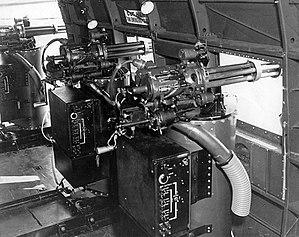
Le Douglas AC-47 Spooky a été le premier avion d'une série de gunships d'attaque au sol et d'appui aérien rapproché développés par l'United States Air Force durant la guerre du Viêt Nam. Basé sur le Douglas C-47 Skytrain, il fut également connu sous le pseudonyme de Puff, the Magic Dragon, référence à la chanson de Peter, Paul and Mary de 1963.
L'armement air-sol est l'équipement militaire déployé par les aéronefs pour détruire des cibles terrestres. D'une grande diversité, cet armement varie en fonction de la portée, du poids, de l'objectif et de la technologie mise en œuvre. Il est l'armement principal des bombardiers, des avions d'attaque au sol et des hélicoptères, ainsi que celui des chasseurs-bombardiers. Aujourd'hui la plupart des aéronefs, y compris les avions de chasse et certains drones sont aptes à déployer ce type d'armement.
Le terme « Gunship » peut avoir plusieurs significations selon les contextes mais, dans tous les cas, il fait référence à un navire ou aéronef de petite taille lourdement armé. Le terme est apparu dans les marines militaires au milieu du XIXᵉ siècle comme synonyme de gunboat. Plus récemment, le terme gunship a été utilisé pour désigner les hélicoptères armés, puis pour des avions d'attaque au sol armés de mitrailleuses et de canons en sabord. Le terme de gunship pour désigner de tels avions est souvent traduit en français par « canonnière volante ».